Silk Road

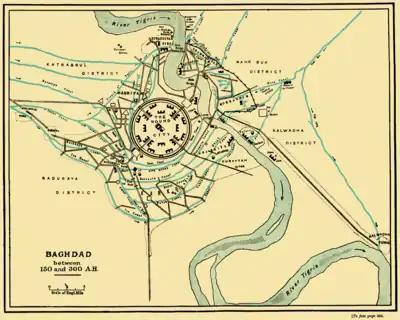
The Round city of Baghdad between 767 and 912 was the most important urban node along the Silk Road.

The Silk Road represents an early phenomenon of political and cultural integration due to inter-regional trade. In its heyday, it sustained an international culture that strung together groups as diverse as the Magyars, Armenians, and Chinese. The Silk Road reached its peak in the west during the time of the Byzantine Empire; in the Nile-Oxus section, from the Sassanid Empire period to the Il Khanate period; and in the sinitic zone from the Three Kingdoms period to the Yuan dynasty period. Trade between East and West also developed across the Indian Ocean, between Alexandria in Egypt and Guangzhou in China. Persian Sassanid coins emerged as a means of currency, just as valuable as silk yarn and textiles.